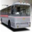
Label: bus